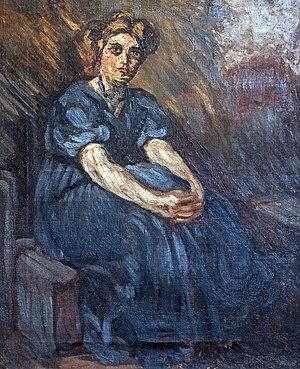
Le musée Ingres-Bourdelle, anciennement musée Ingres, est un musée d'art et d'archéologie installé dans l'ancien hôtel de ville, qui fut le palais épiscopal des évêques de Montauban, construit au XVIIᵉ siècle en France.